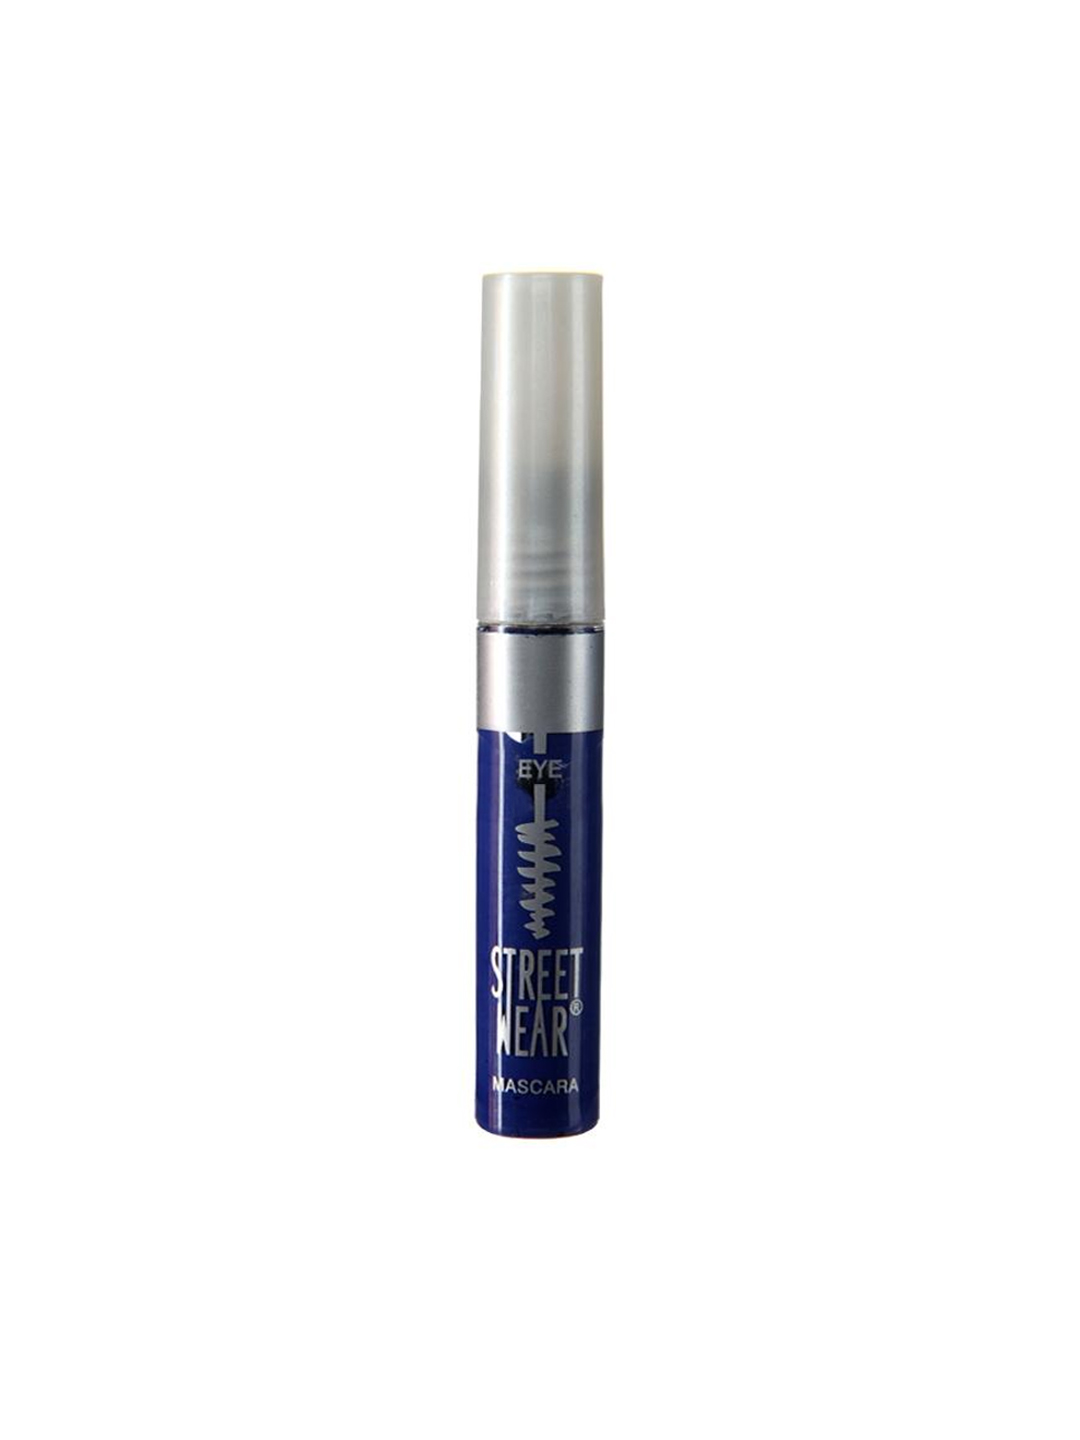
Streetwear Blue Mascara 02
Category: Personal Care / Eyes / Mascara
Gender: Women
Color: Blue
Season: Spring 2017
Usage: Casual